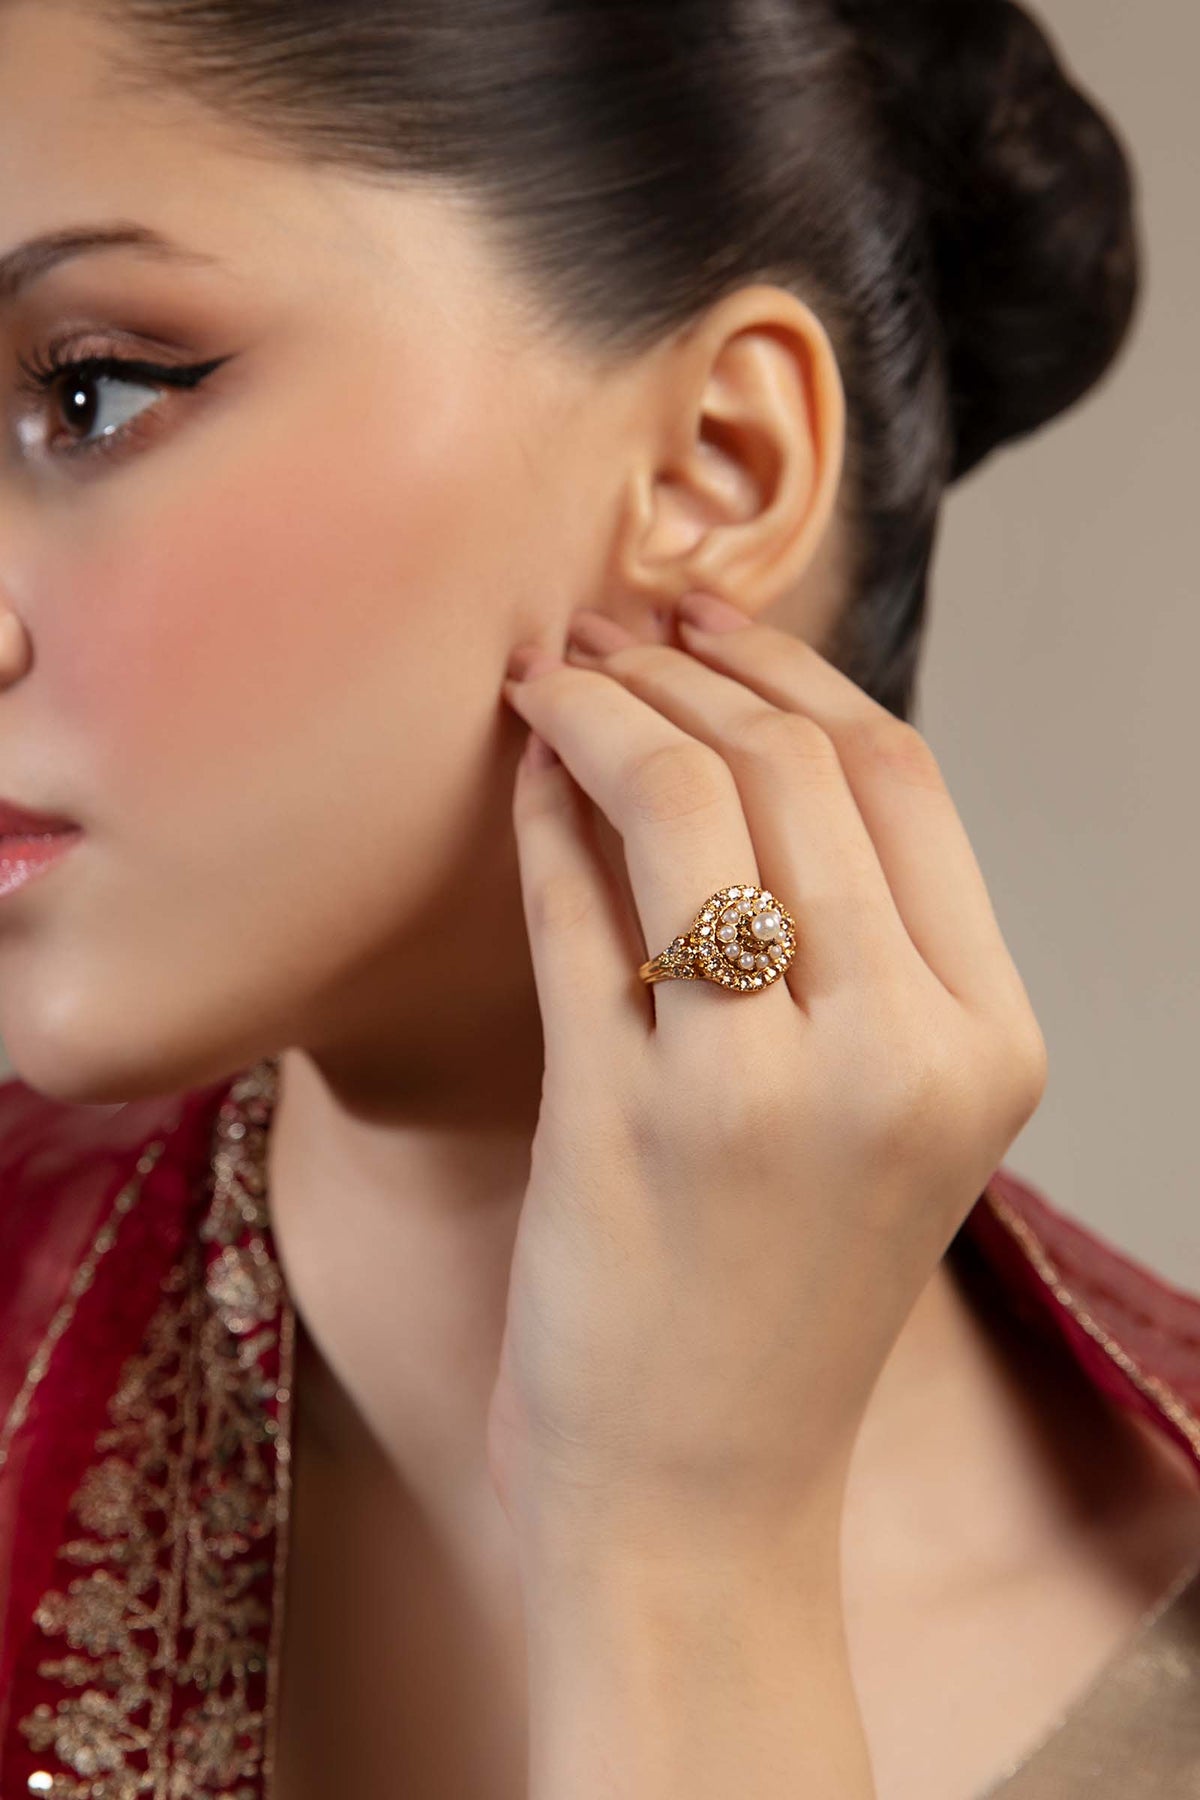
gold rose gold ring